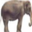
Label: elephant